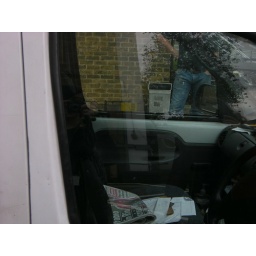
reflection in car window